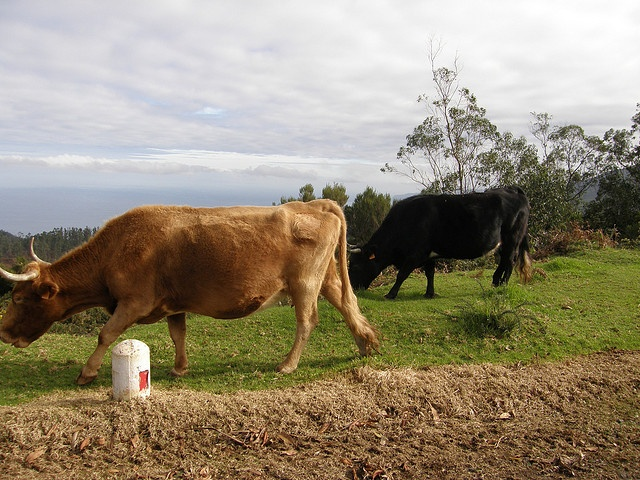
some cows walking across the grass and beside some trees
a couple of cows graze on a grass area
Two cows are grazing in the grass in a cloudy day.
Large brown and black cows standing on a grassy field.
Two cows standing in the grass in front of tree's